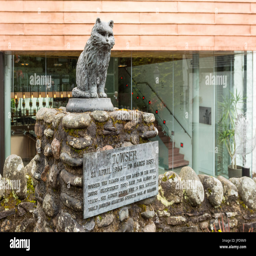
the - statue of cat